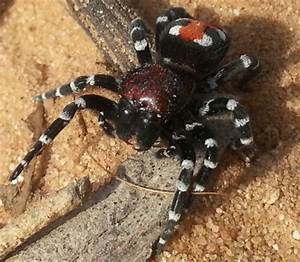
Label: ragno